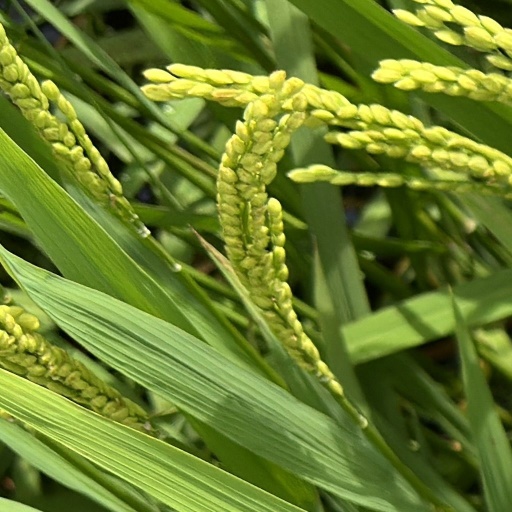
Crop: rice